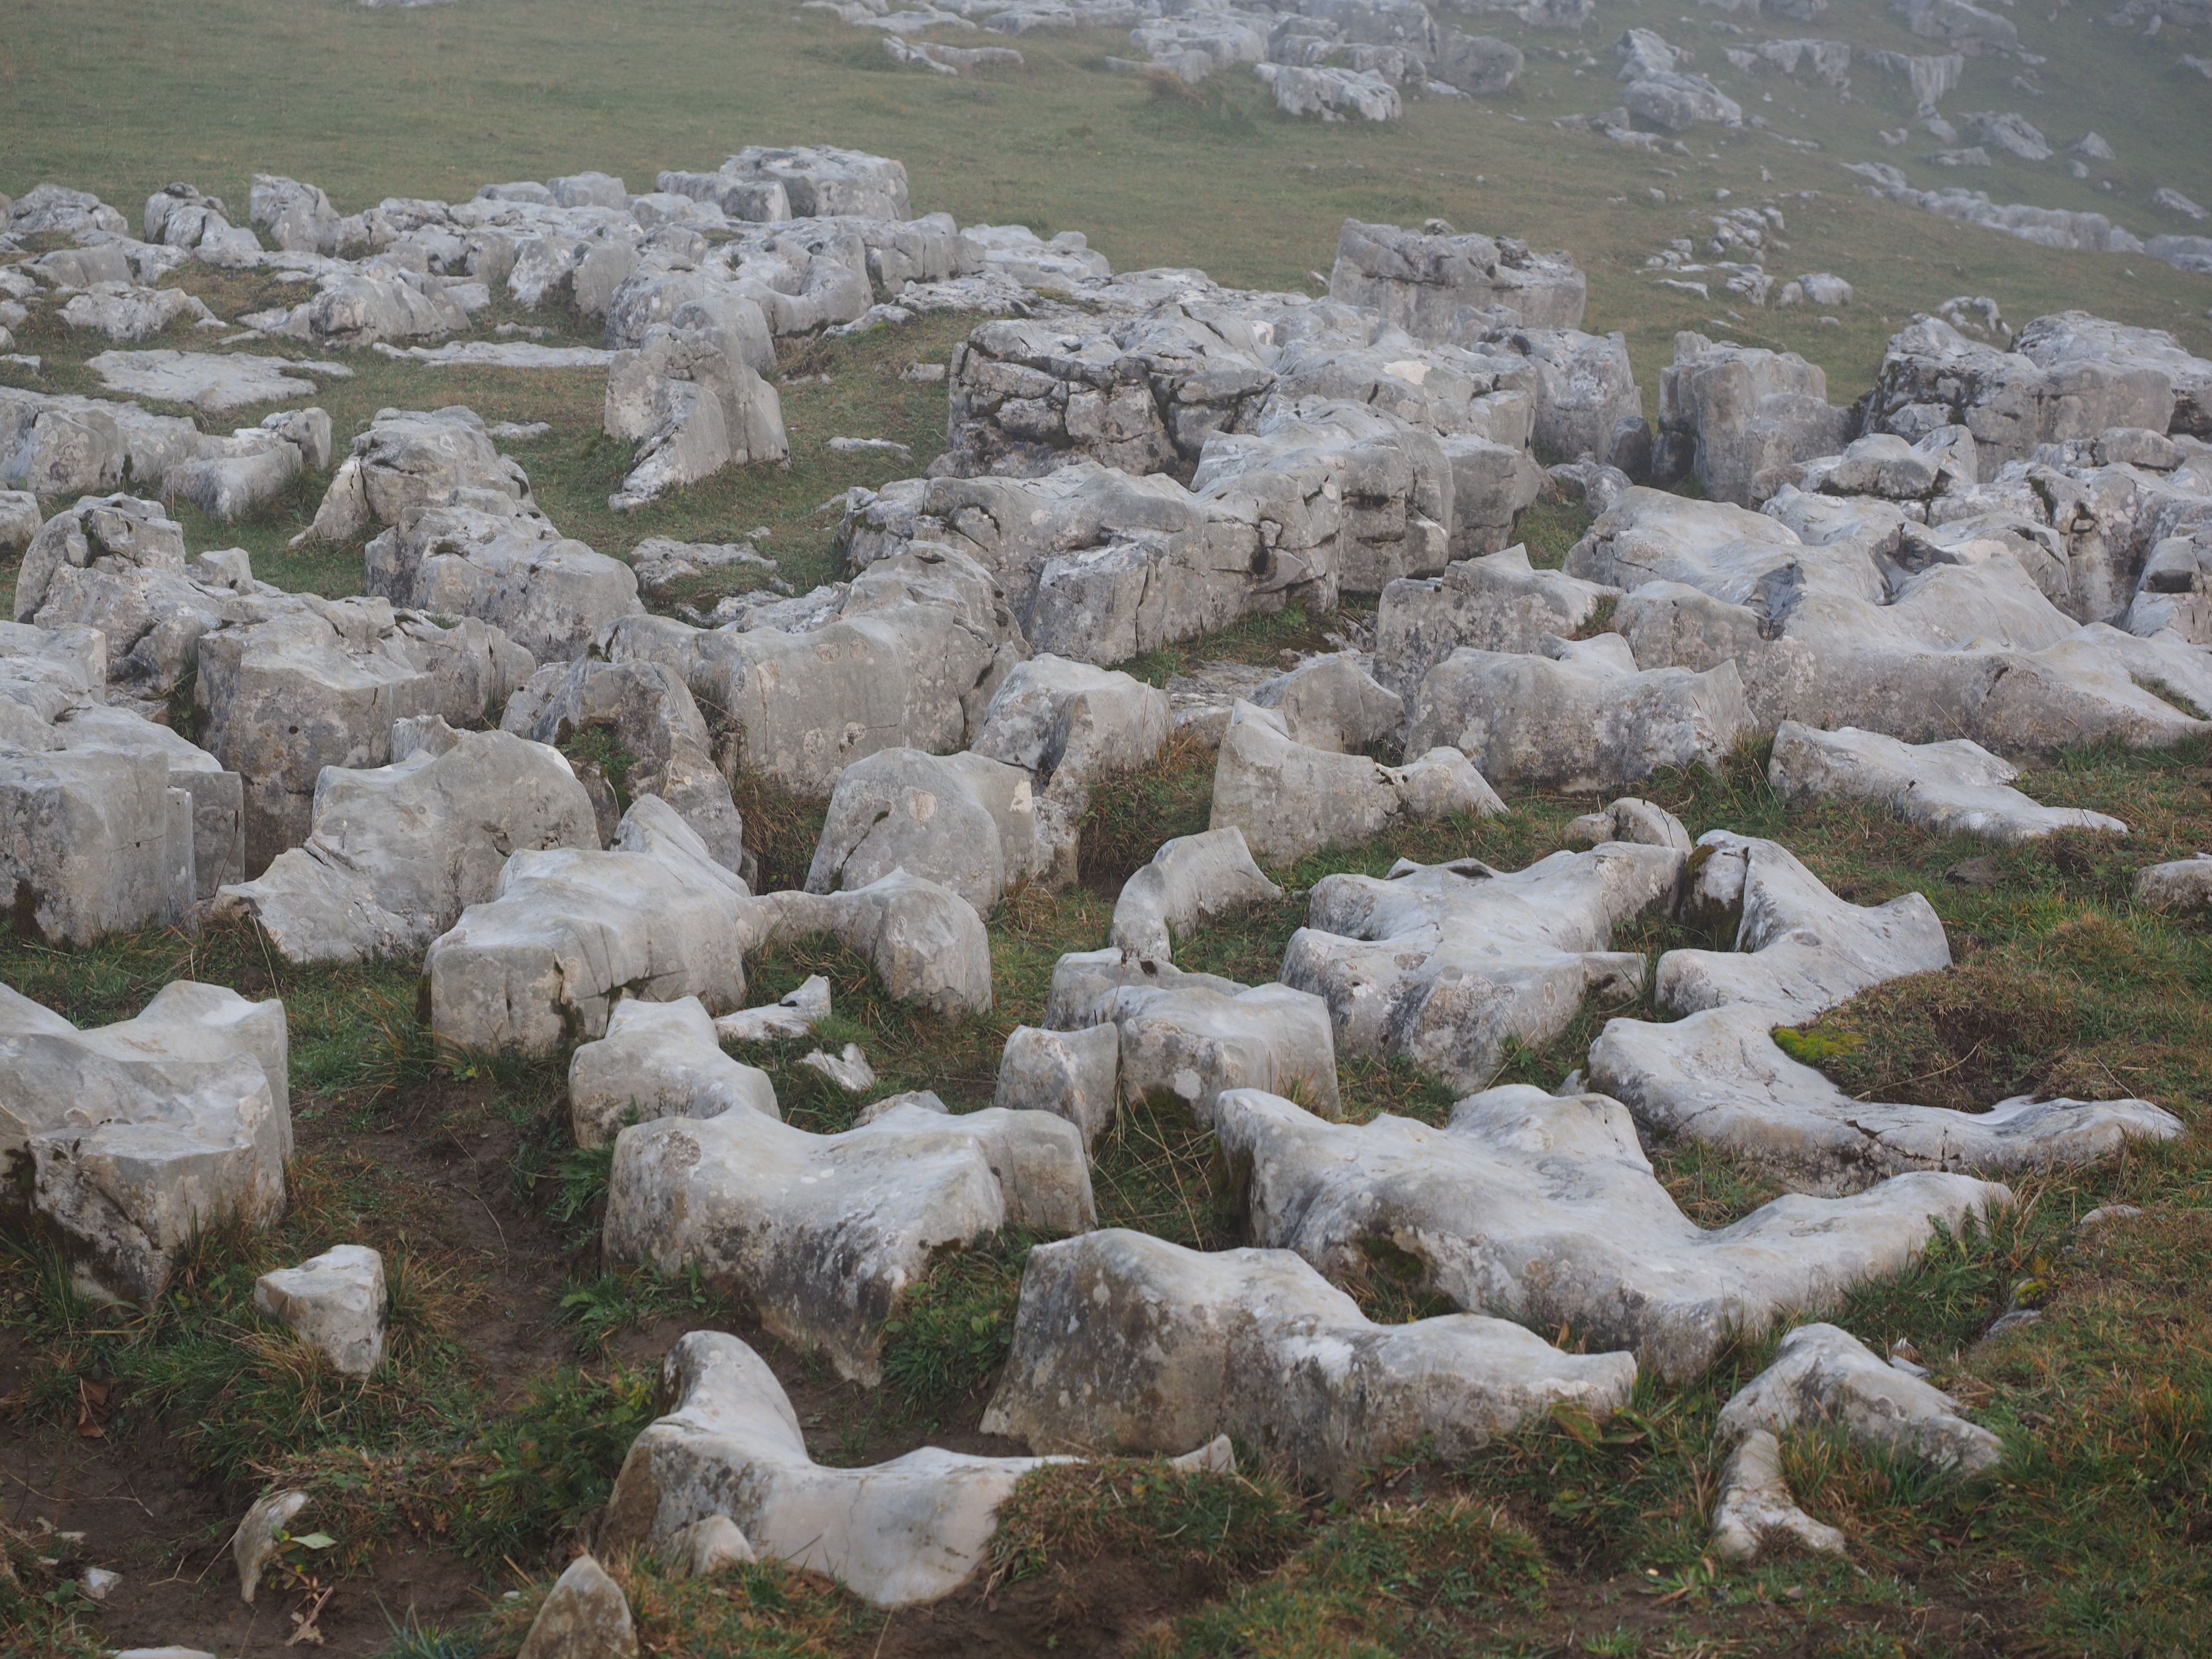
rock, formation, herd, sheep, geology, badlands, plateau, limestone, sheeps, tundra, karst, weathering, karst landscape, ancient history, creux du van, swiss jura, noiraigue